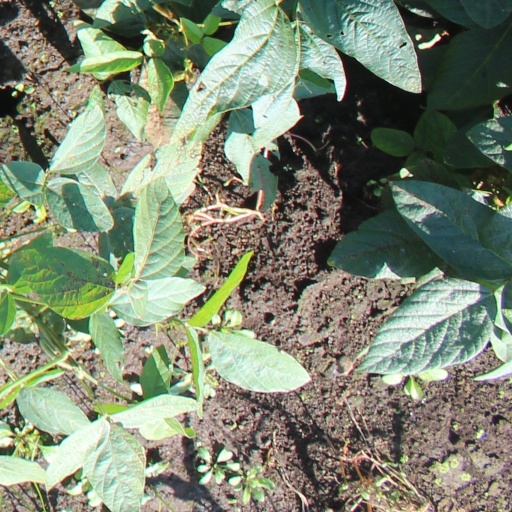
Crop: soybean